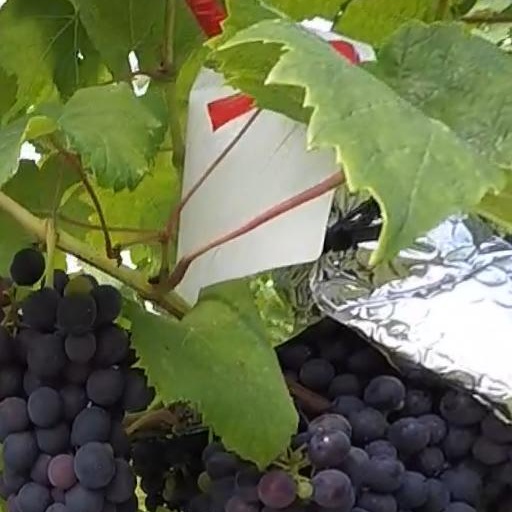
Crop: grape